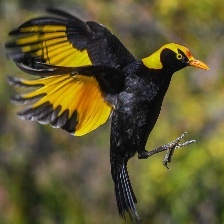
Species: REGENT BOWERBIRD
Scientific name: SERICULUS CHRYSOCEPHALUS